Athletic Bilbao

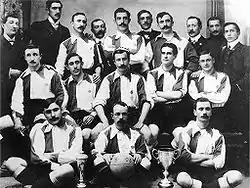
Athletic Club with the first Copa del Rey, in 1903, with Juan de Astorquia in the center

Football was introduced to Bilbao by two distinct groups with British connections: British workers, and Basque students returning from schools in Britain. In the late 19th century, Bilbao was a leading industrial town, thus becoming the home to a large British colony, mainly made up of migrant workers, including shipyard workers and miners from various areas of England, such as Southampton, Portsmouth, and Sunderland. Along with coal, they brought with them (as in so many other parts of the world) the game of football. Meanwhile, sons of the Basque educated classes, such as Juan Astorquia, went to Britain to complete their studies, and while there they developed a deep interest in football, so when they returned they began to organize games with British workers at the Hippodrome of Lamiako, which at the time was the home of organized football in Biscay.